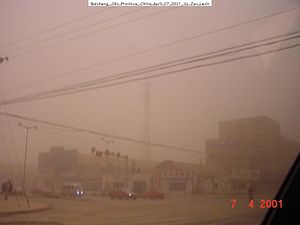
Baicheng
Sandstorm i Baicheng
Baicheng er en by på præfekturniveau i den nordvestlige del af provinsen Jilin i det nordlige Kina. Baicheng der er en industriby, har et areal på 25,683 km² og en befolkning på 2.030.000 mennesker.